Doug Ring

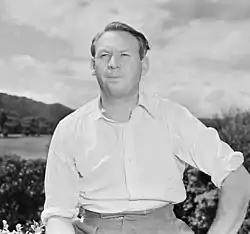
Ring in New Zealand in 1950

Iverson's career turned out to be meteoric on the downward trajectory as well as the upward, and when the West Indies arrived for their 1951–52 tour in November 1951 in what was billed as a "cricket championship of the world", the Australian Test selectors turned to Ring for the spin option to the pace of Lindwall, Miller and Bill Johnston for the first match at Brisbane. With the famous spin twins of Sonny Ramadhin and Alf Valentine in the opposition, Ring was the least experienced main line bowler at this level on either side – but he proved to be the matchwinner. Having taken two wickets in West Indies' first innings, he took six for 80 runs in the second, and his dismissal of Frank Worrell and captain John Goddard with the last two balls of the second day swung the advantage towards Australia. In the second innings, Wisden reported, West Indies' batsmen were "guilty of rash strokes against the high-flighted leg-breaks of Ring, whose bowling contained abundant guile". Ring was also at the wicket when the match was won, by three wickets, though his own contribution was just six runs.